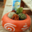
Label: bowl